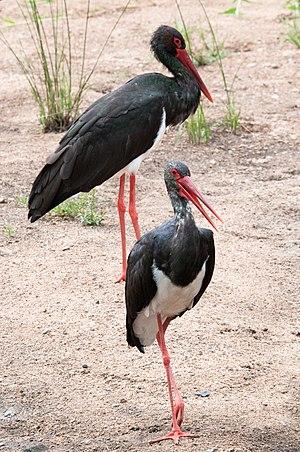
La cigogne noire est une espèce d'oiseaux de la famille des Ciconiidae. À peine plus petite et plus farouche que la cigogne blanche, elle peut vivre jusqu'à 20 ans. Elle se nourrit principalement d'amphibiens et d'insectes. On la rencontre en Eurasie et en Afrique, où elle fréquente les forêts profondes avec de vieux arbres et proches de zones humides.
L'environnement en Ukraine est l'environnement du pays Ukraine. Le territoire ukrainien a été fortement modifié de par son histoire : appartenance à l'URSS, catastrophe nucléaire de Tchernobyl. L'agriculture et l'industrie sont développées. Les pollutions de l'eau, de l'air et la gestion des déchets sont problématiques. En 2007, l'Ukraine était le 20ᵉ plus gros émetteur de CO₂ au monde.
La vallée de Baïgorry est une vallée des Pyrénées où coule la Nive des Aldudes, un affluent de la Nive.